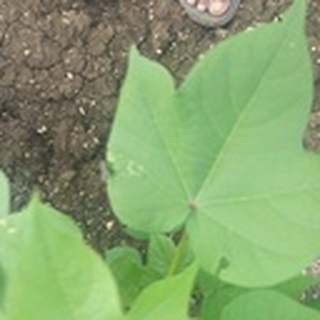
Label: healthy_cotton